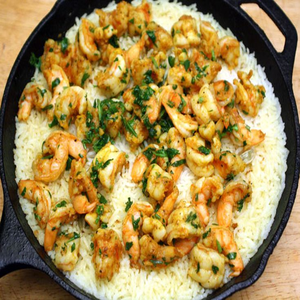
Dish: biryani